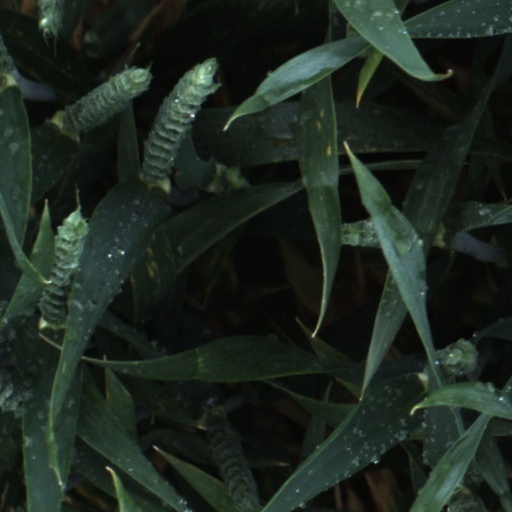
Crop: wheat